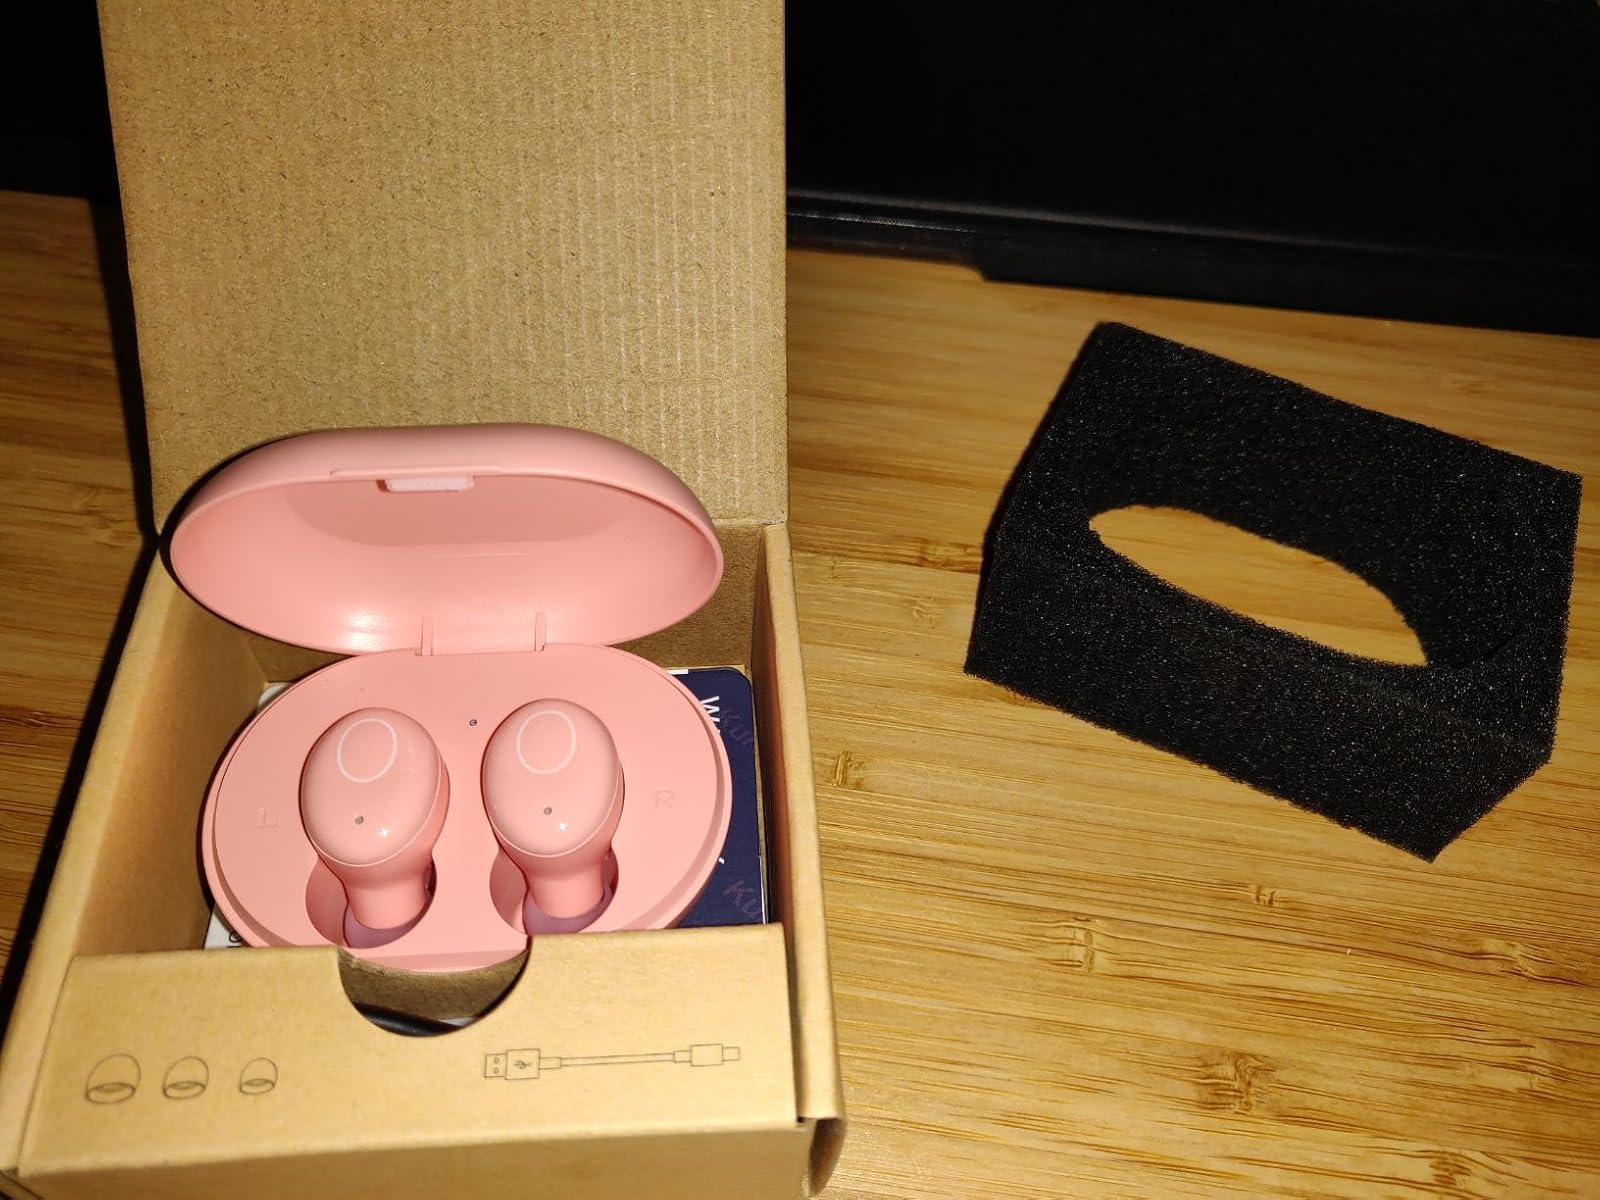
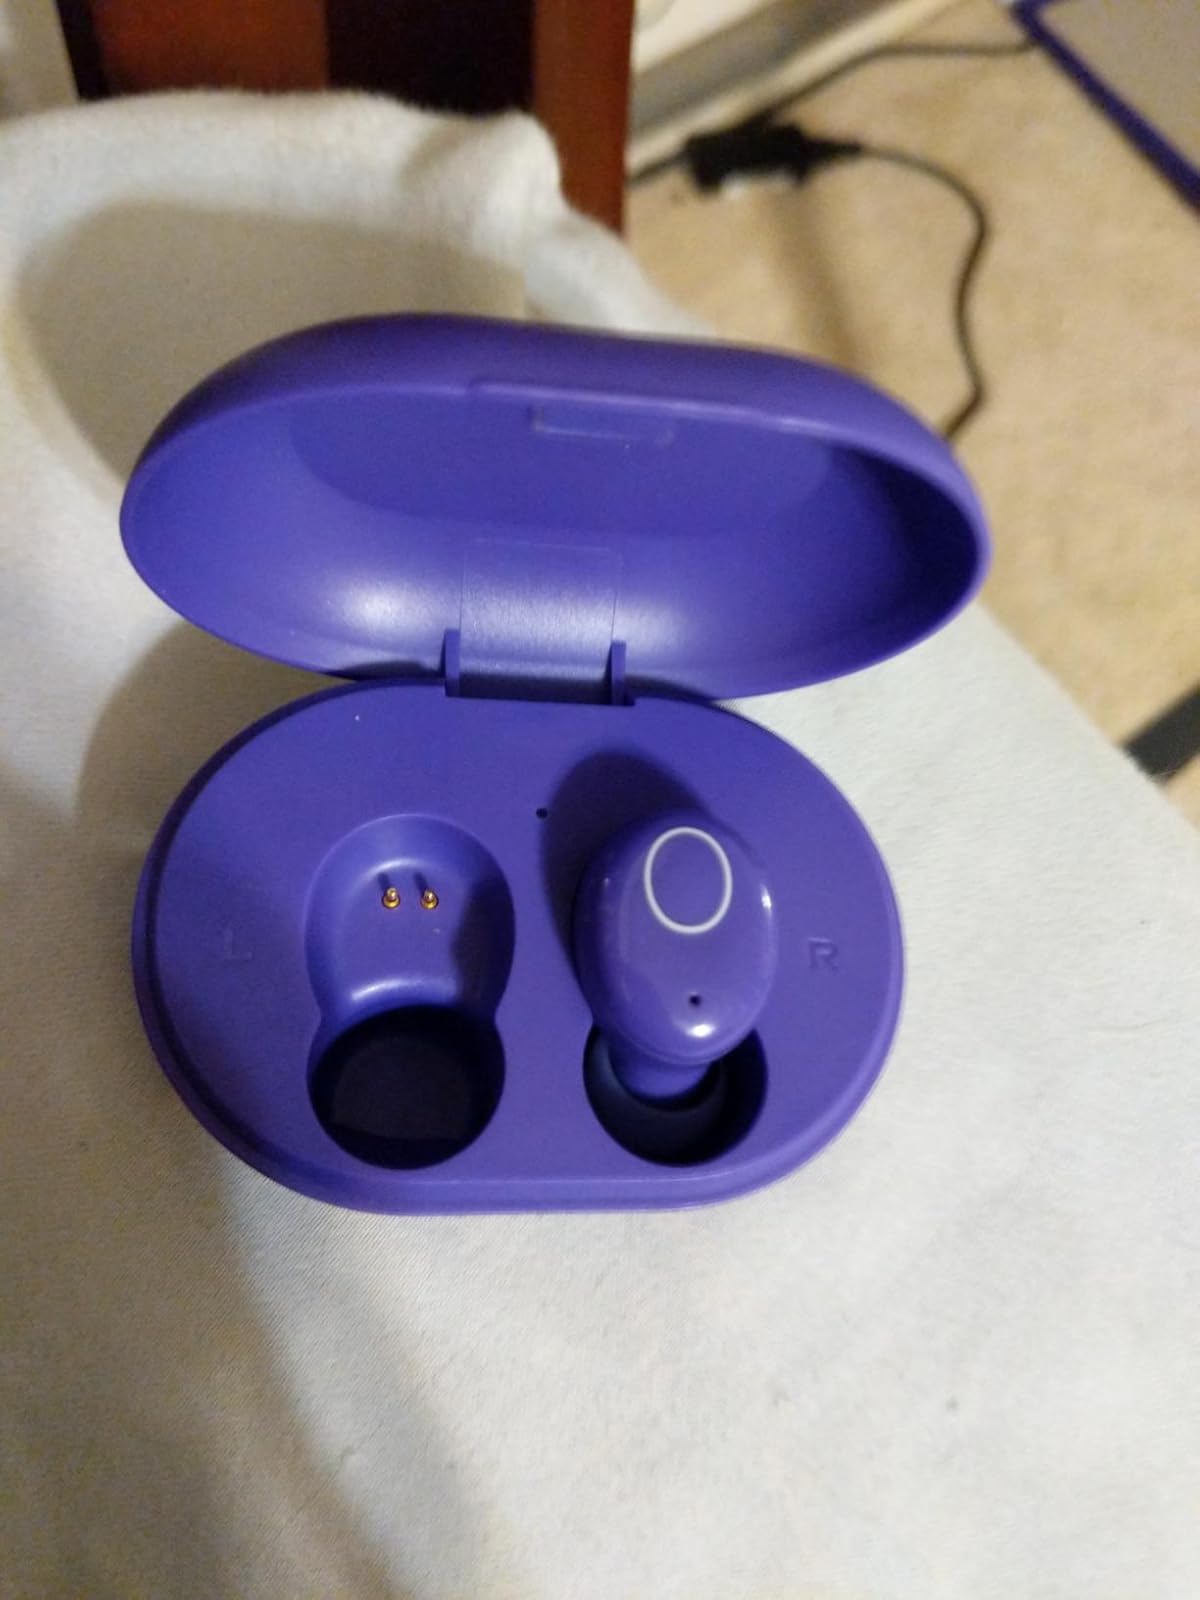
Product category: earbuds
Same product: no